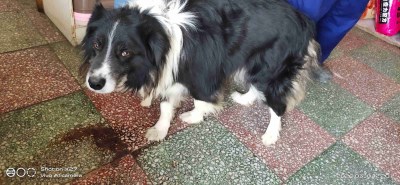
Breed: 2594-n000109-Border_collie